Belvédère

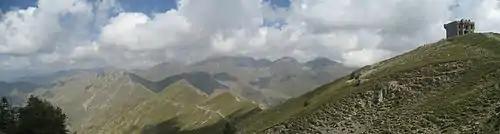
La redoute des Trois communes (2080 m) to the East and above Belvédère, scene of the last battle of WWII on French soil

With the rise of fascism in Italy a new menace arrived at the frontier as the Italians, encouraged by Hitler, made their presence felt. Their occupation only was terminated by the final defeat of the German army.